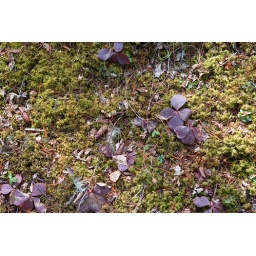
Mosses growing on the forest floor in William A. Switzer Provincial Park, Alberta, Canada.